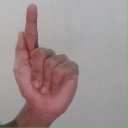
अक्षर: ळ